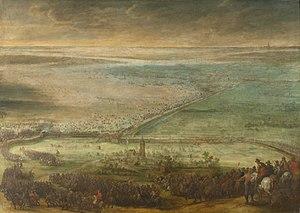
La bataille de Calloo, livrée le 20 juin 1638 est une victoire espagnole sur les Hollandais. Alors que les troupes néerlandaises dirigées par Guillaume de Nassau-Hilchenbach s'avancent pour encercler Anvers, elles sont repoussées par les forces inférieures en nombre de Ferdinand d'Autriche.
Calloo, en néerlandais Kallo est une section de la commune belge de Beveren située en Région flamande dans la province de Flandre-Orientale.